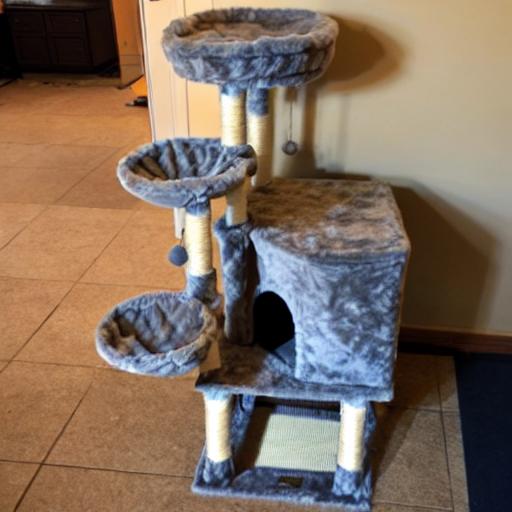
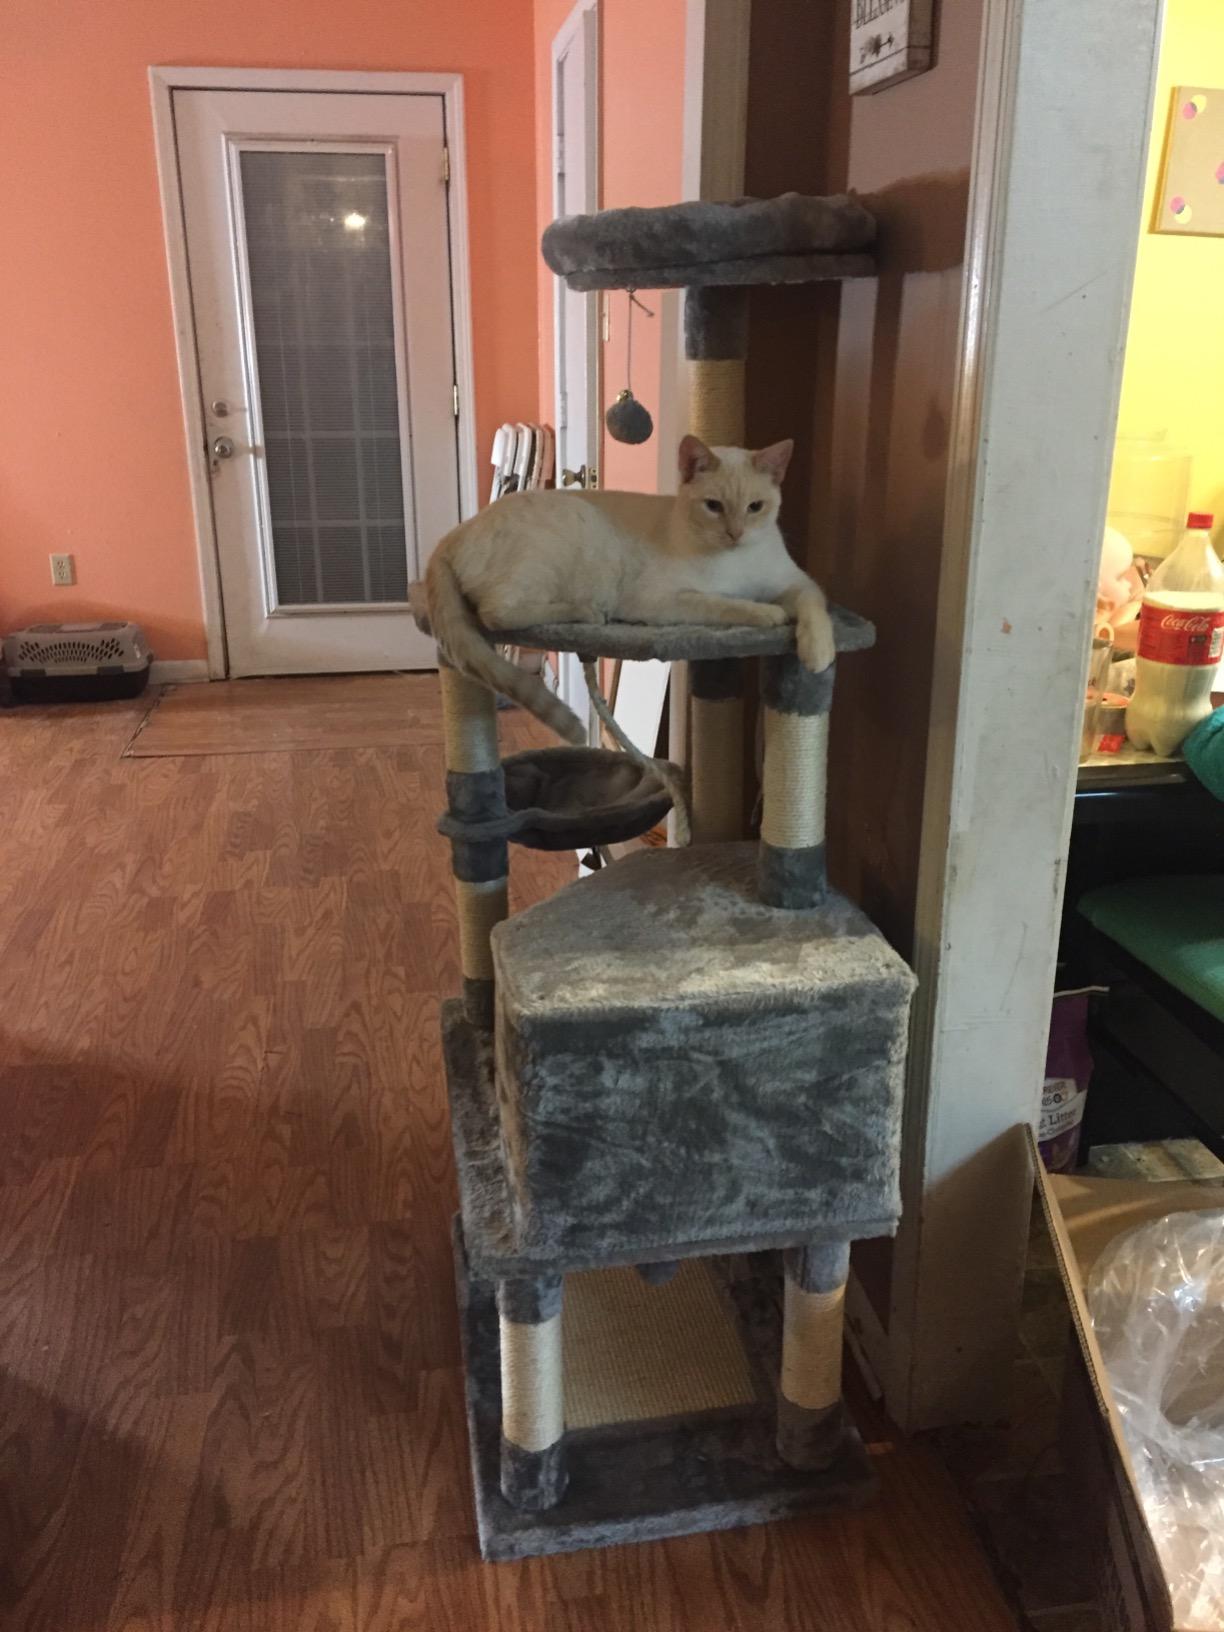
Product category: items_cat tree
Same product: no